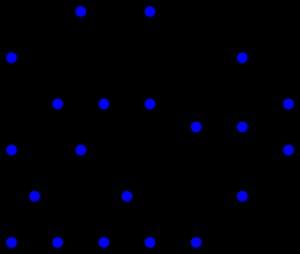
En théorie des graphes, une branche des mathématiques, un graphe de Halin est un graphe planaire construit à partir d'un arbre en reliant toutes ses feuilles dans un cycle qui fait le tour de l'arbre de telle façon que l'arbre reste planaire. On exige de plus que l'arbre comporte au moins quatre sommets et ne comporte pas de sommets de degré 2.
En théorie des graphes, un graphe non orienté est dit connexe s'il est d'un seul tenant.